Ephraim Kholmyansky

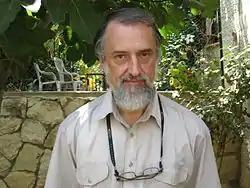
Ephraim Kholmyansky

Kholmyansky became interested in Jewish revival and, above all, in learning Hebrew. Gradually, he became a prominent Hebrew teacher in the late 1970s and 1980s in the USSR, heading a clandestine network of Hebrew teachers in different cities across the USSR. At the peak of its activities, the network was active in 20 cities of USSR, with contacts in a further 30 cities. The KGB began close surveillance of Kholmyansky and arrested him in Tallinn, capital of the Estonian Soviet Socialist Republic on 29 August 1984.